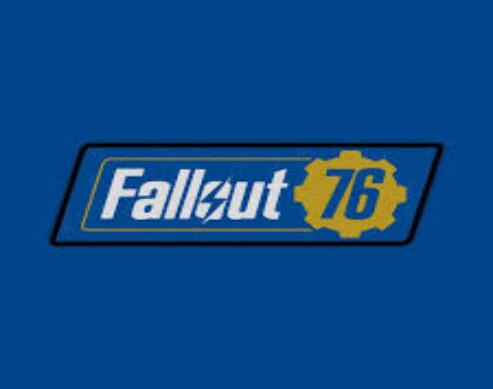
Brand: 76
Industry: Clothes